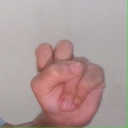
अक्षर: स